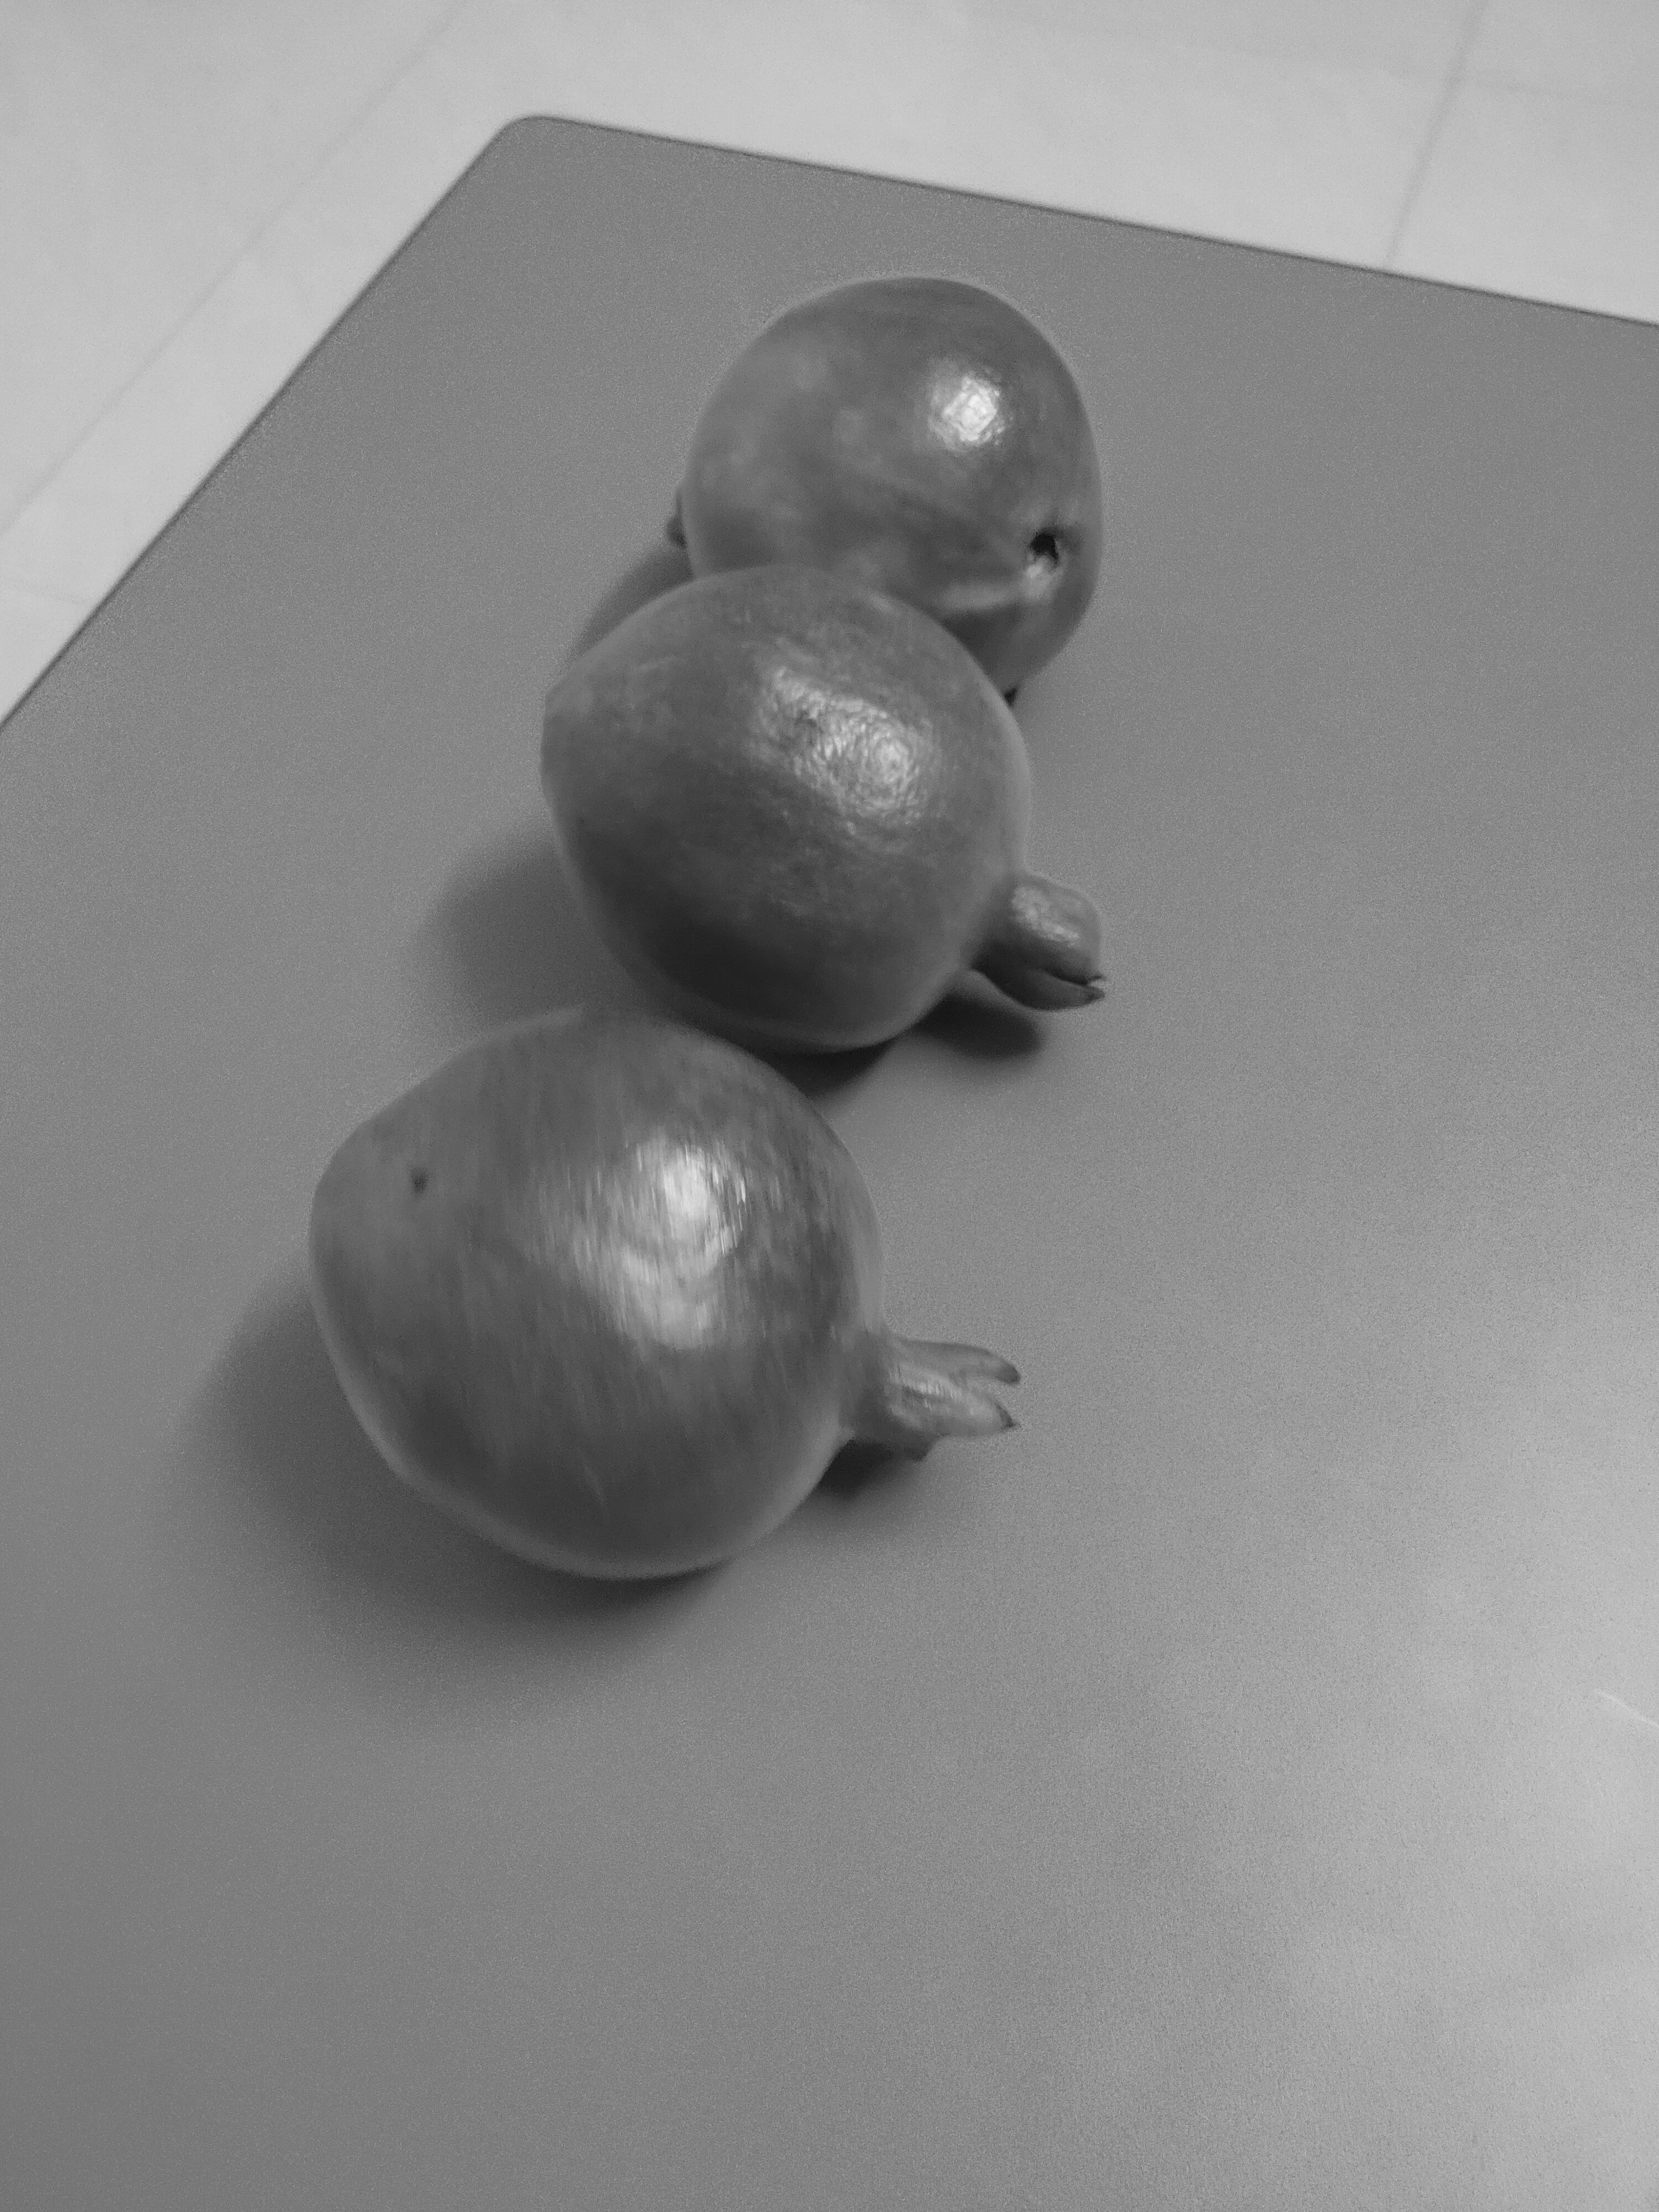
Fruit: Pomegranate
Quality: Good